Maria Feodorovna (Dagmar of Denmark)

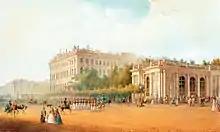
The Anichkov Palace in 1862

Dagmar was warmly welcomed in Kronstadt by the emperor's brother Grand Duke Konstantin Nikolayevich of Russia and escorted to St. Petersburg, where she was greeted by her future mother-in-law and sister-in-law on 24 September.